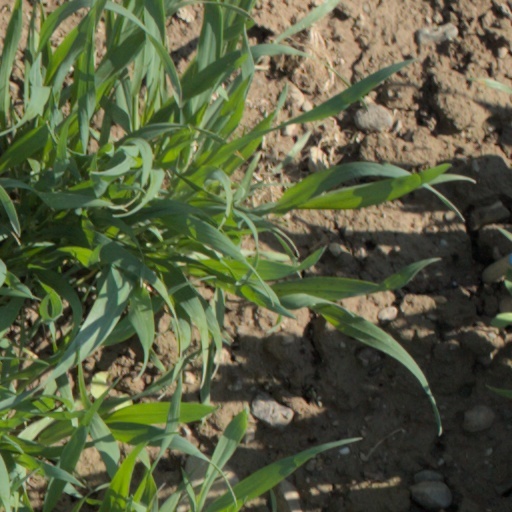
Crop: wheat